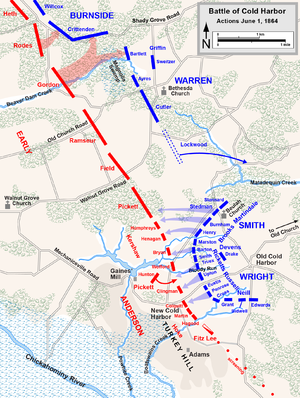
Slaget ved Cold Harbor / Slaget / 1. juni
Cold Harbor, 1. juni      Confedererede      Unionen
Slaget ved Cold Harbor var det afsluttende slag i generalløjtnant Ulysses S. Grant's Overland kampagne i 1864 under den amerikanske borgerkrig. Det huskes for at være et af de mest blodige og dog ensidige slag i Amerikas militærhistorie. Tusinder af unionssoldater blev dræbt ved håbløse frontalangreb på befæstede sydstatspositioner. I sine erindringer skrev Grant "Jeg har altid fortrudt, at det sidste angreb ved Cold Harbor blev iværksat. Jeg kan sige det samme om angrebet den 22. maj 1863 i Belejringen af Vicksburg. Ved Cold Harbor blev der ikke opnået nogen som helst komfordel, som kunne pensere for de store tab, vi led."